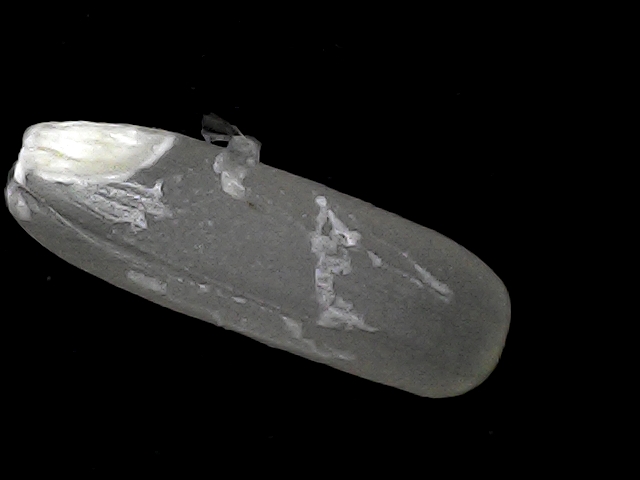
Rice variety: BD75